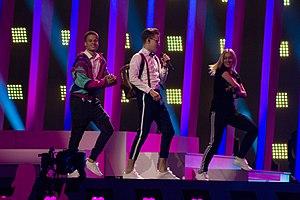
Lie to Me est une chanson écrite et interprétée par le chanteur tchèque Mikolas Josef. Elle est sortie en numérique le 19 novembre 2017.